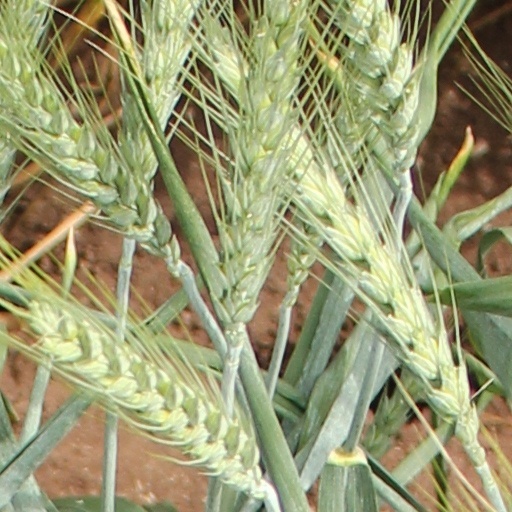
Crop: wheat